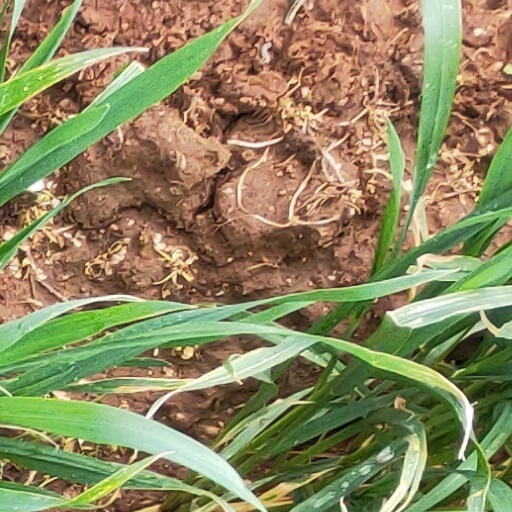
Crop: wheat